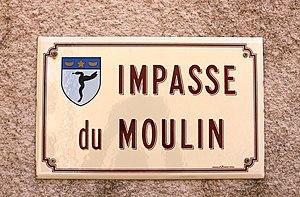
Rue du village de Hiis (Hautes-Pyrénées)
Hiis est une commune française située dans le département des Hautes-Pyrénées, en région Occitanie.